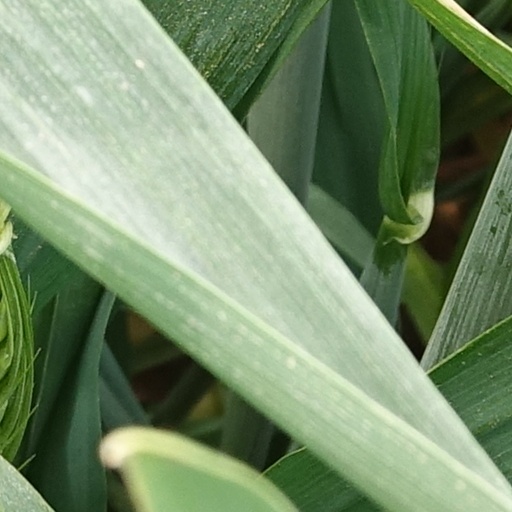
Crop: wheat